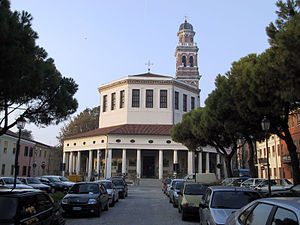
Rovigo (provins)
Rovigo
Provinsen Rovigo er en provins i regionen Veneto i det nordlige Italien. Rovigo er provinsens hovedby.